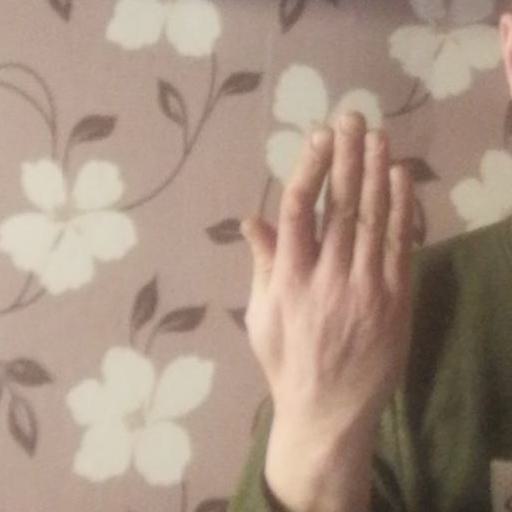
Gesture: stop_inverted